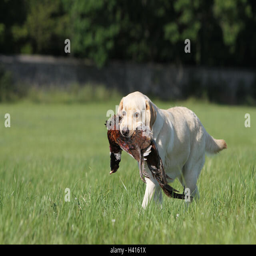
dog labrador retriever adult standing in a meadow wild game report in the mouth